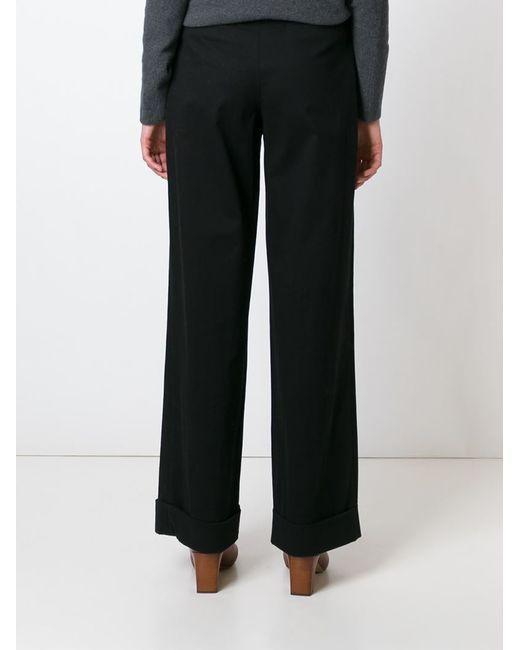
Damen Büro schwarze Hose mit braunen Schuhen mit hohem Absatz